Thomas Erskine, 1st Earl of Kellie

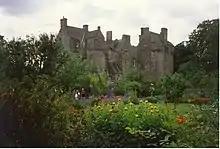
Kellie Castle, Fife, Scotland, National Trust for Scotland

Thomas Erskine was the eldest surviving son of Sir Alexander Erskine of Gogar and Margaret Home, a daughter of George Home, 4th Lord Home and Mariotta Haliburton.